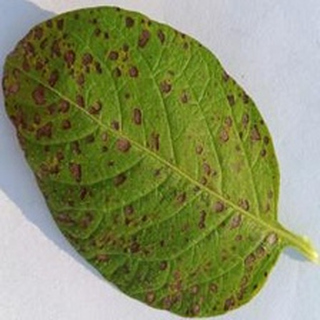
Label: potato_early_blight